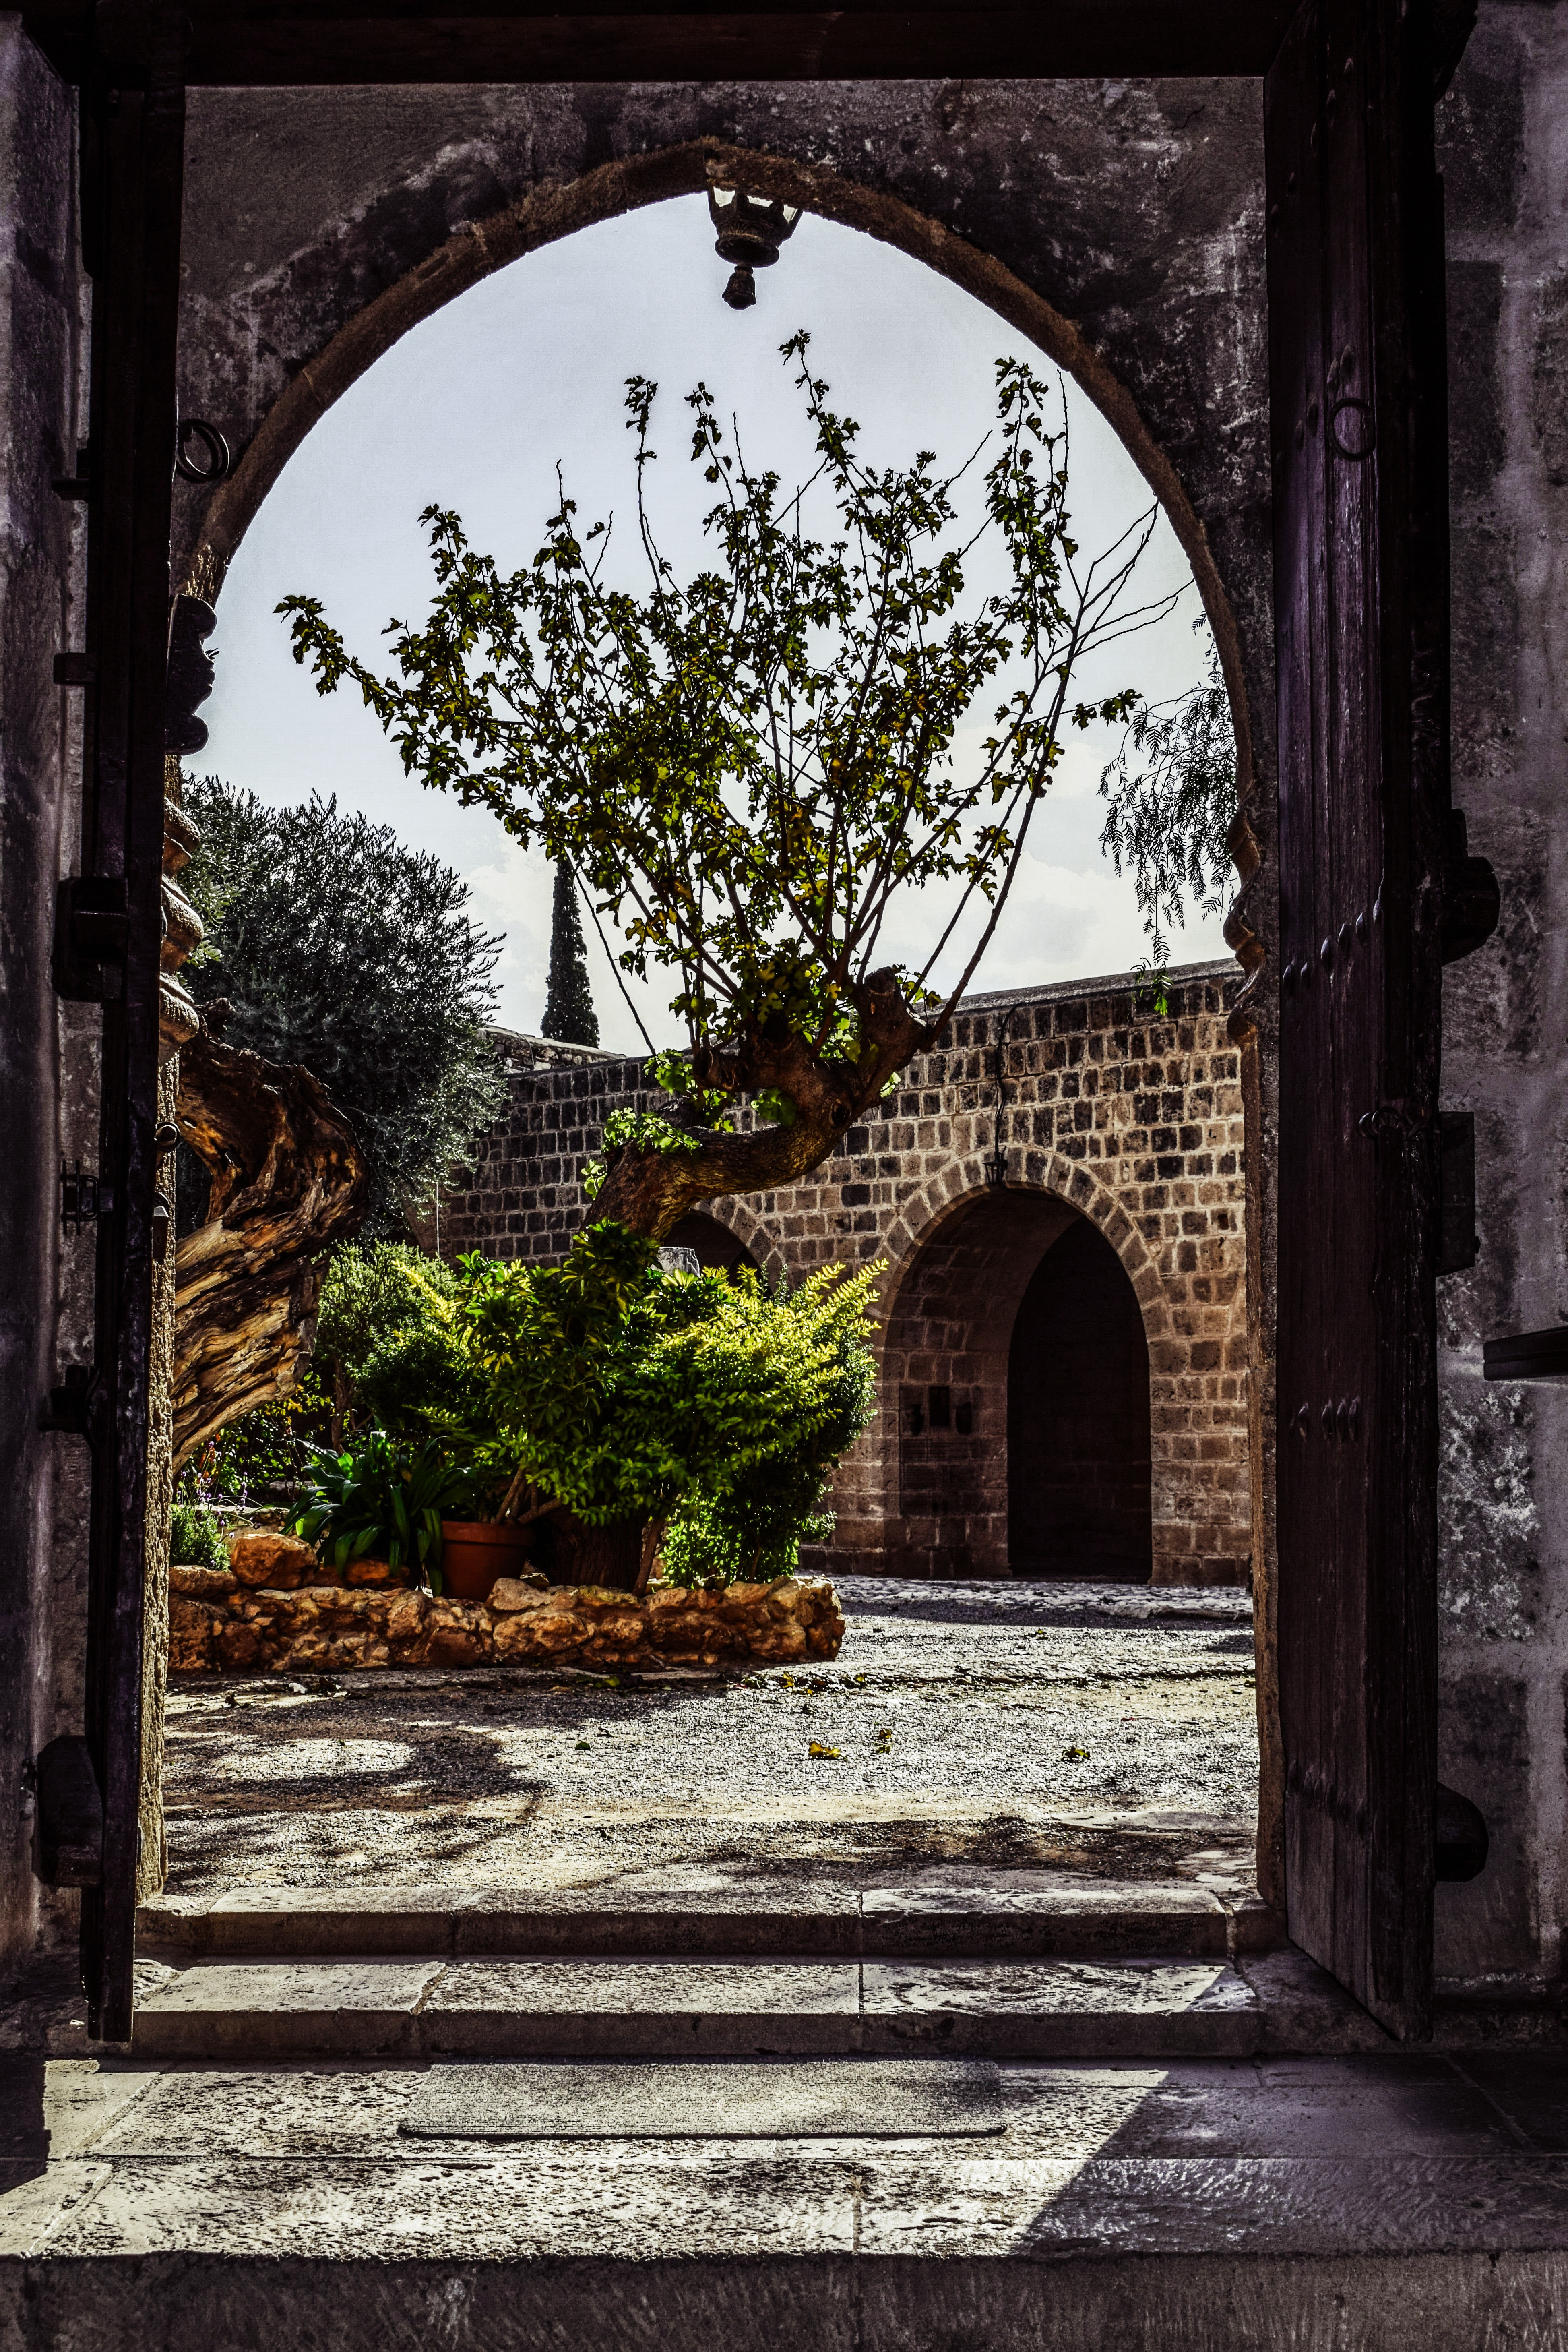
tree, architecture, plant, sky, window, building, wall, arch, facade, church, gate, door, medieval, courtyard, ruins, monastery, history, arcade, cyprus, ayia napa, ancient history